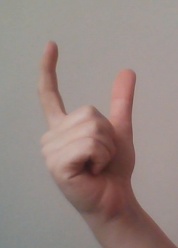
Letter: nun